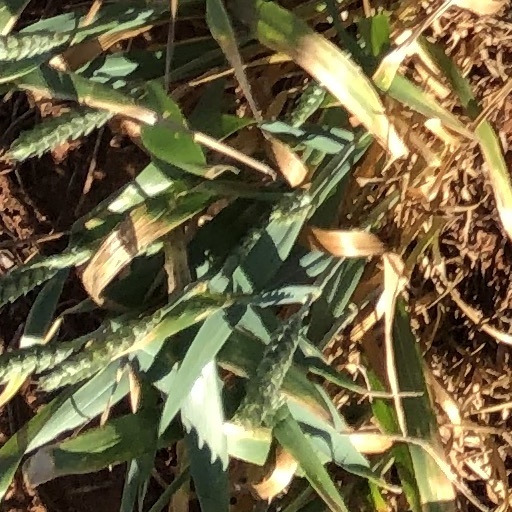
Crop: wheat